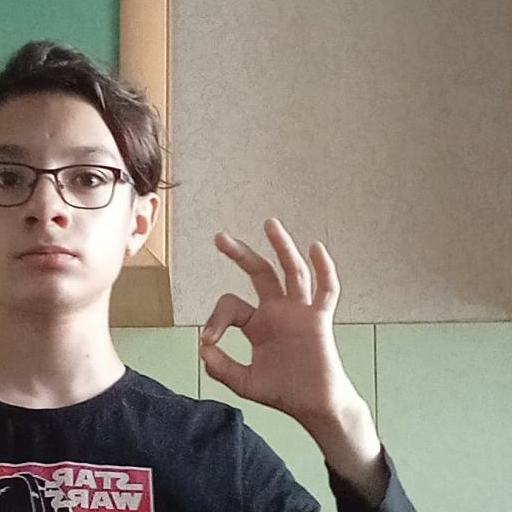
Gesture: ok